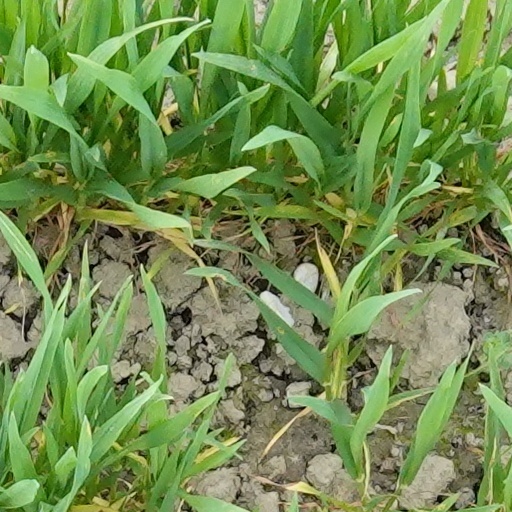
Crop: wheat